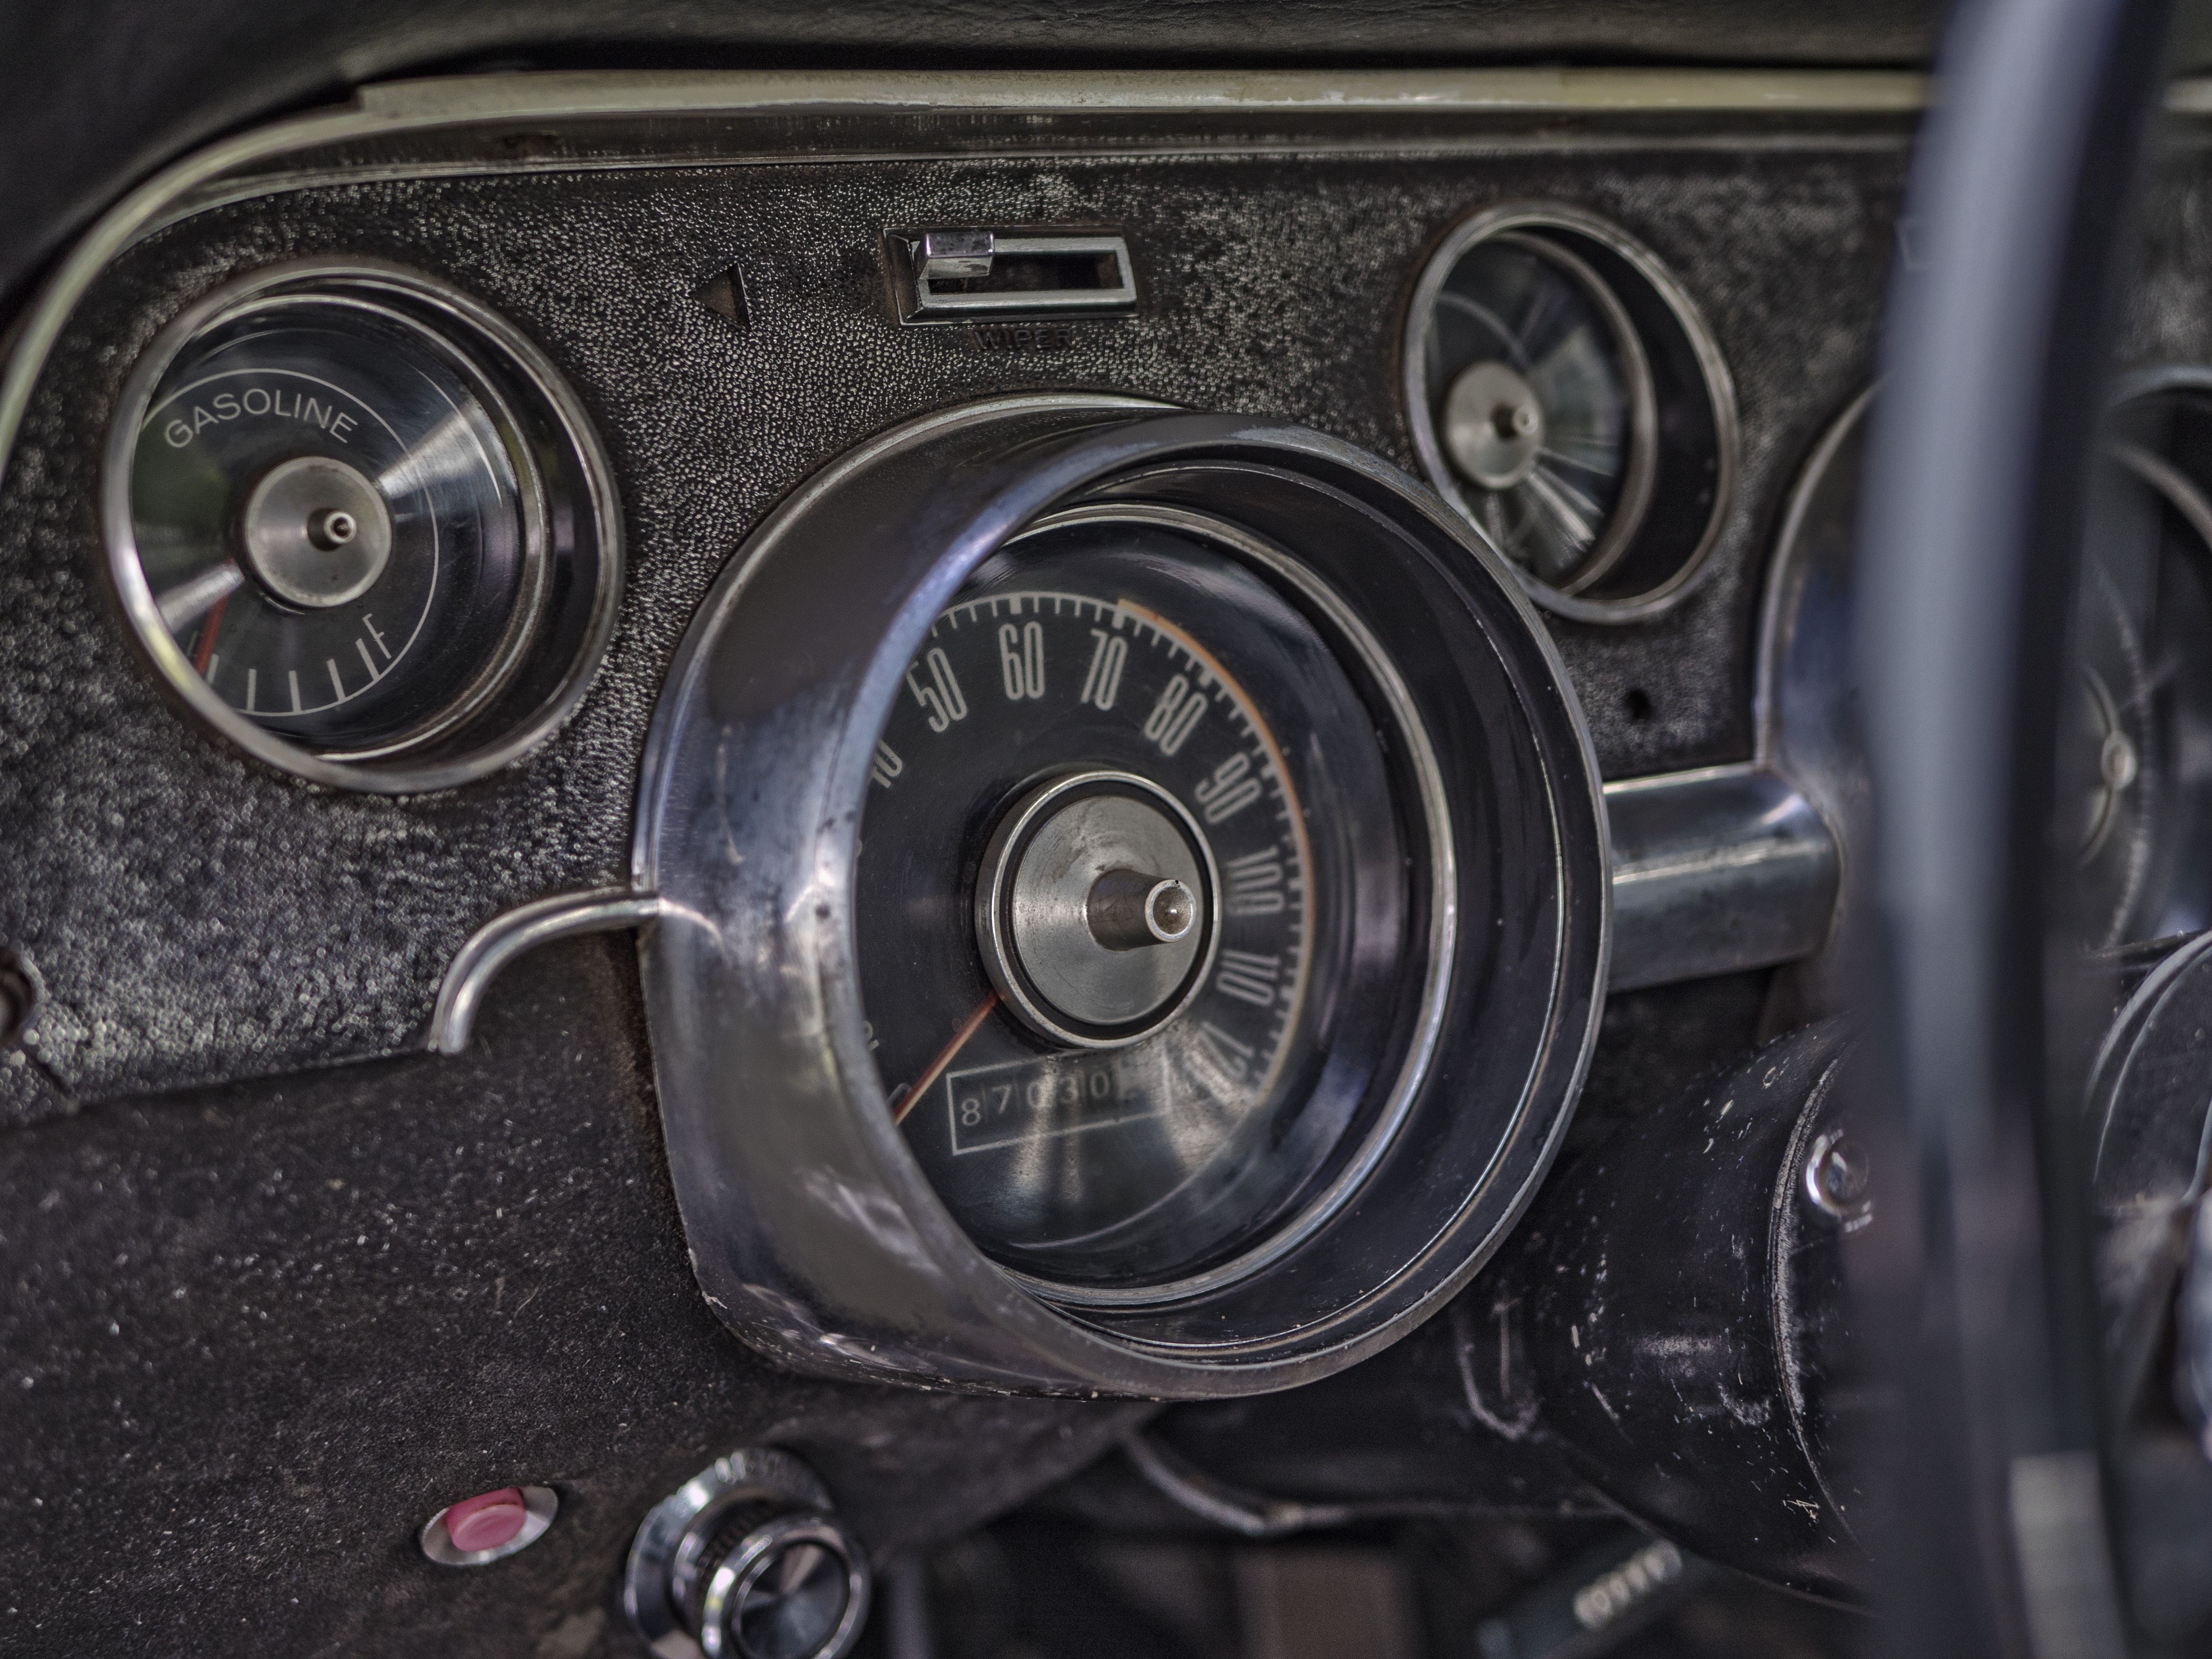
car, vintage, antique, wheel, automobile, transport, vehicle, metal, nostalgia, steering wheel, black, speed, dashboard, speedometer, automotive, button, vintage car, hdr, classical, chrome, engine, steering, rim, sedan, style, mustang, shiny, stylish, city car, car dashboard, old timer, land vehicle, automobile make, automotive exterior, luxury vehicle, family car, steering part